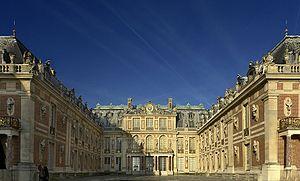
La cour d'honneur du château de Versailles, Versailles, France
Un château est à l'origine une construction médiévale destinée à protéger le seigneur ainsi que la population du village attenant et à symboliser son autorité au sein du fief. Les premiers châteaux étaient construits en bois, souvent sur une élévation de terre, puis en pierre afin de résister aux nouvelles armes de guerre. On les appela les châteaux forts.
Un bâtiment au sens commun est une construction immobilière, réalisée par intervention humaine, destinée d'une part à servir d'abri, c'est-à-dire à protéger des intempéries des personnes, des biens et des activités, d'autre part à manifester leur permanence comme fonction sociale, politique ou culturelle. Un bâtiment est un ouvrage d'un seul tenant composé de corps de bâtiments couvrant des espaces habitables lorsqu'il est d'une taille importante. Le terme « édifice » désigne tout ce qui est édifié : un ensemble architectural ou industriel, un ou plusieurs bâtiments jointifs ou non ayant la même destination, une construction bâtie pour aménagement d'un terrain, un signal monumental.
Armand-Charles Tuffin, marquis de La Rouërie, né le 13 avril 1751 à Fougères, mort le 30 janvier 1793 au château de La Guyomarais à Saint-Denoual, est un militaire français, héros de la guerre d’indépendance américaine et l'organisateur de l'Association bretonne.
Philibert Le Roy était un architecte et ingénieur militaire français qui s'illustra dans les styles baroque et classique, et marquera le règne du roi Louis XIII.